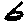
Label: 6